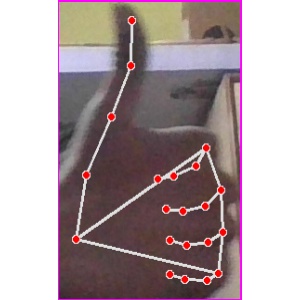
अक्षर: थ